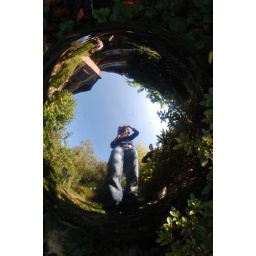
myself in the mirror ball